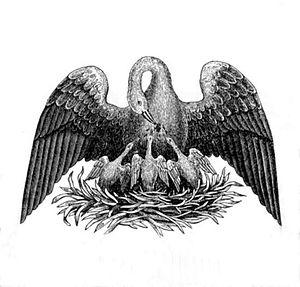
Vassili Vassilievitch Kotchoubeï, né le 31 janvier 1883 à Moscou et mort le 2 octobre 1960 en France, est un aristocrate et homme politique russe qui fut maréchal de la noblesse de la province de Piriatinski, député de la quatrième Douma et chambellan de la Maison impériale de Russie.